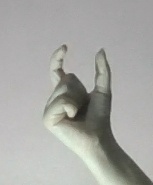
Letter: nun